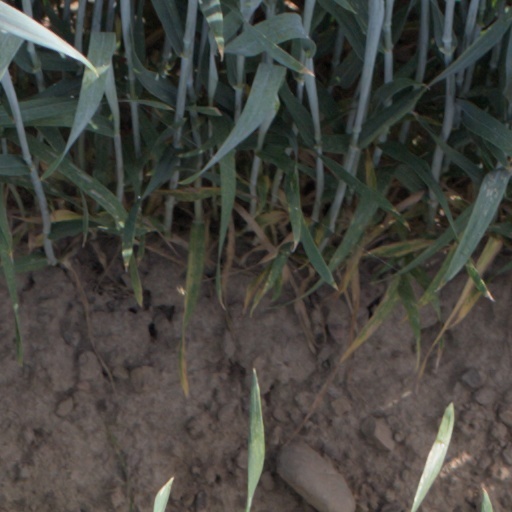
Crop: wheat